Hartig net

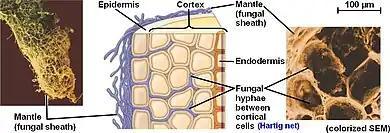
Hartig net

The Hartig net is the network of inward-growing hyphae, that extends into the plant host root, penetrating between plant cells in the root epidermis and cortex in ectomycorrhizal symbiosis. This network is the internal component of fungal morphology in ectomycorrhizal symbiotic structures formed with host plant roots, in addition to a hyphal mantle or sheath on the root surface, and extramatrical mycelium extending from the mantle into the surrounding soil. The Hartig net is the site of mutualistic resource exchange between the fungus and the host plant. Essential nutrients for plant growth are acquired from the soil by exploration and foraging of the extramatrical mycelium, then transported through the hyphal network across the mantle and into the Hartig net, where they are released by the fungi into the root apoplastic space for uptake by the plant. The hyphae in the Hartig net acquire sugars from the plant root, which are transported to the external mycelium to provide a carbon source to sustain fungal growth.